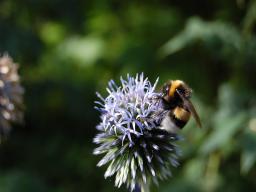
Label: Background_without_leaves